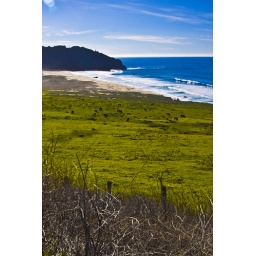
Cattle dot a green field along the Pacific Ocean. A white lighthouse is also visible on the cliff in the background.